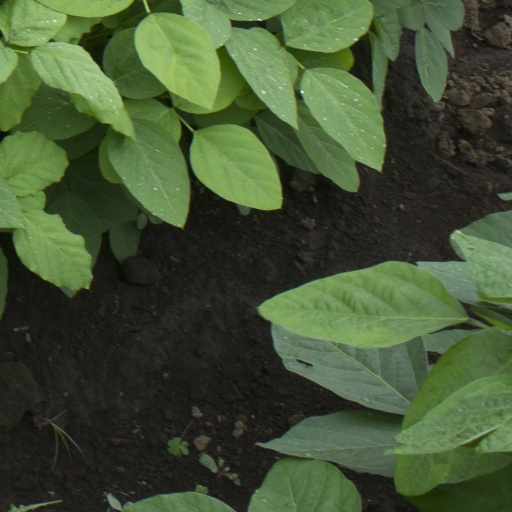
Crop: soybean